Henashi Station

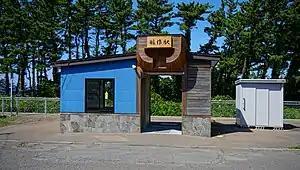
Henashi Station in September 2019

is a railway station located in the town of Fukaura, Aomori Prefecture Japan, operated by the East Japan Railway Company (JR East).